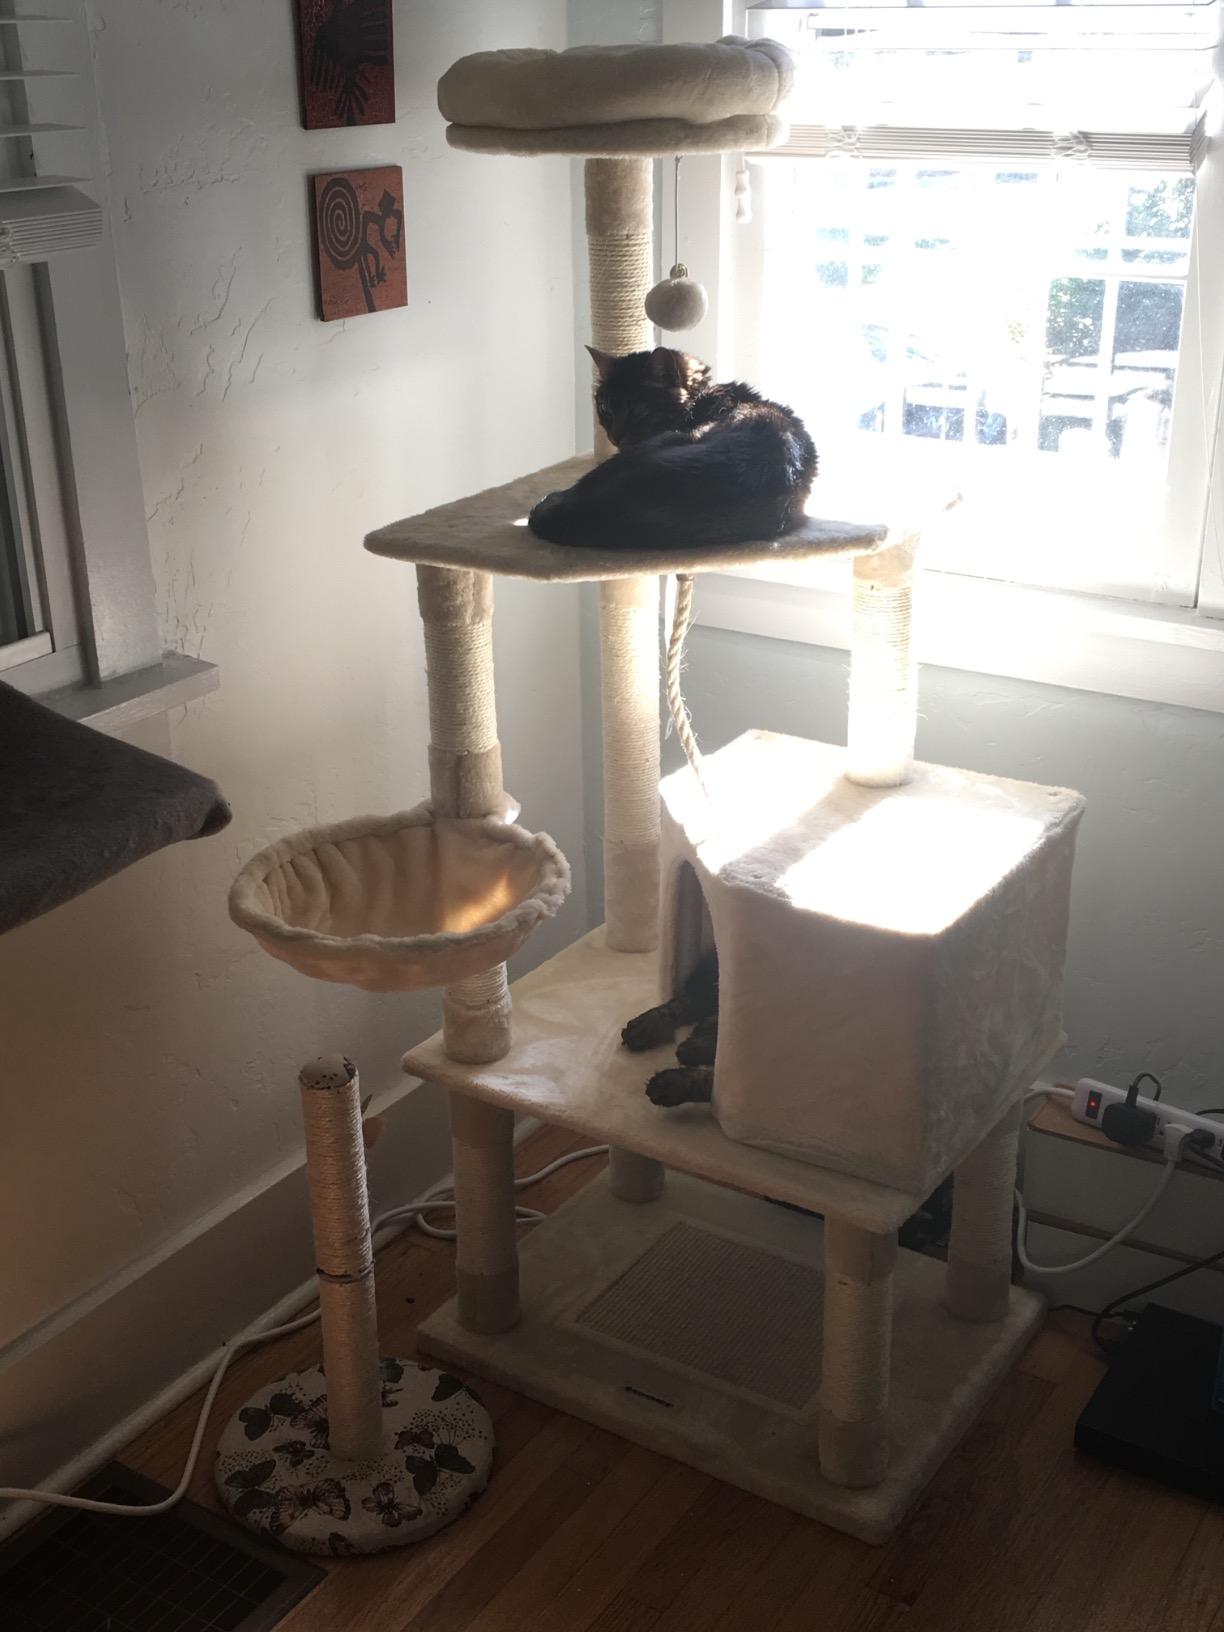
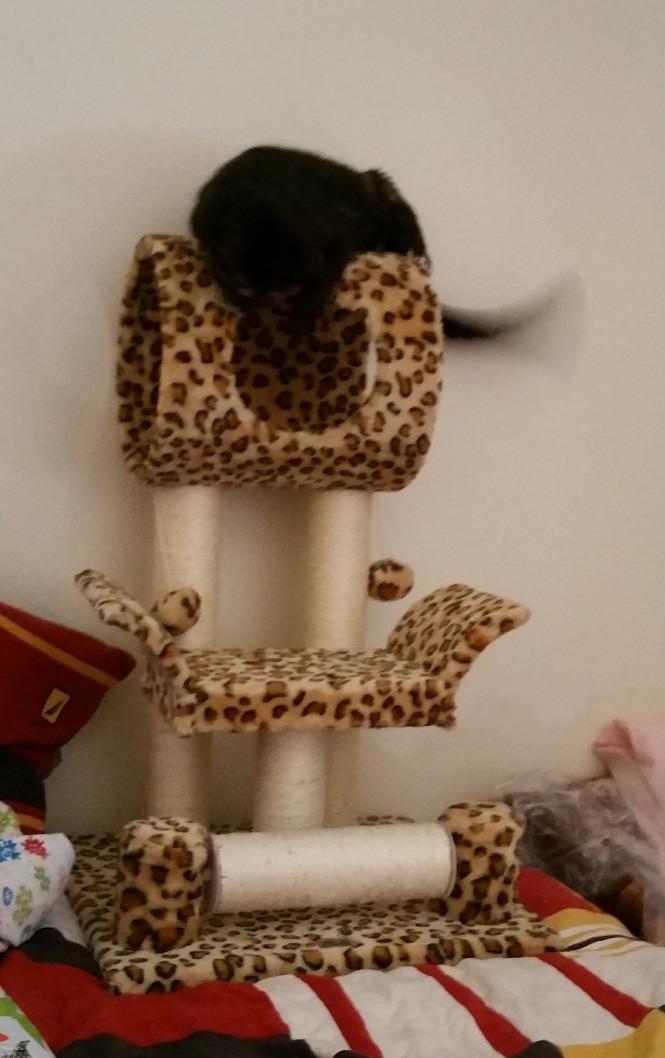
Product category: items_cat tree
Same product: no